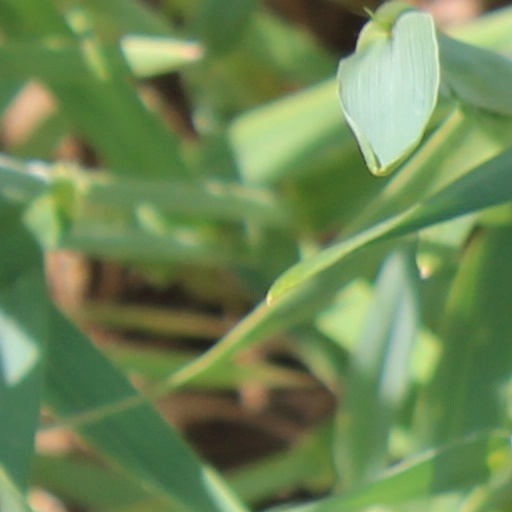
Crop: wheat